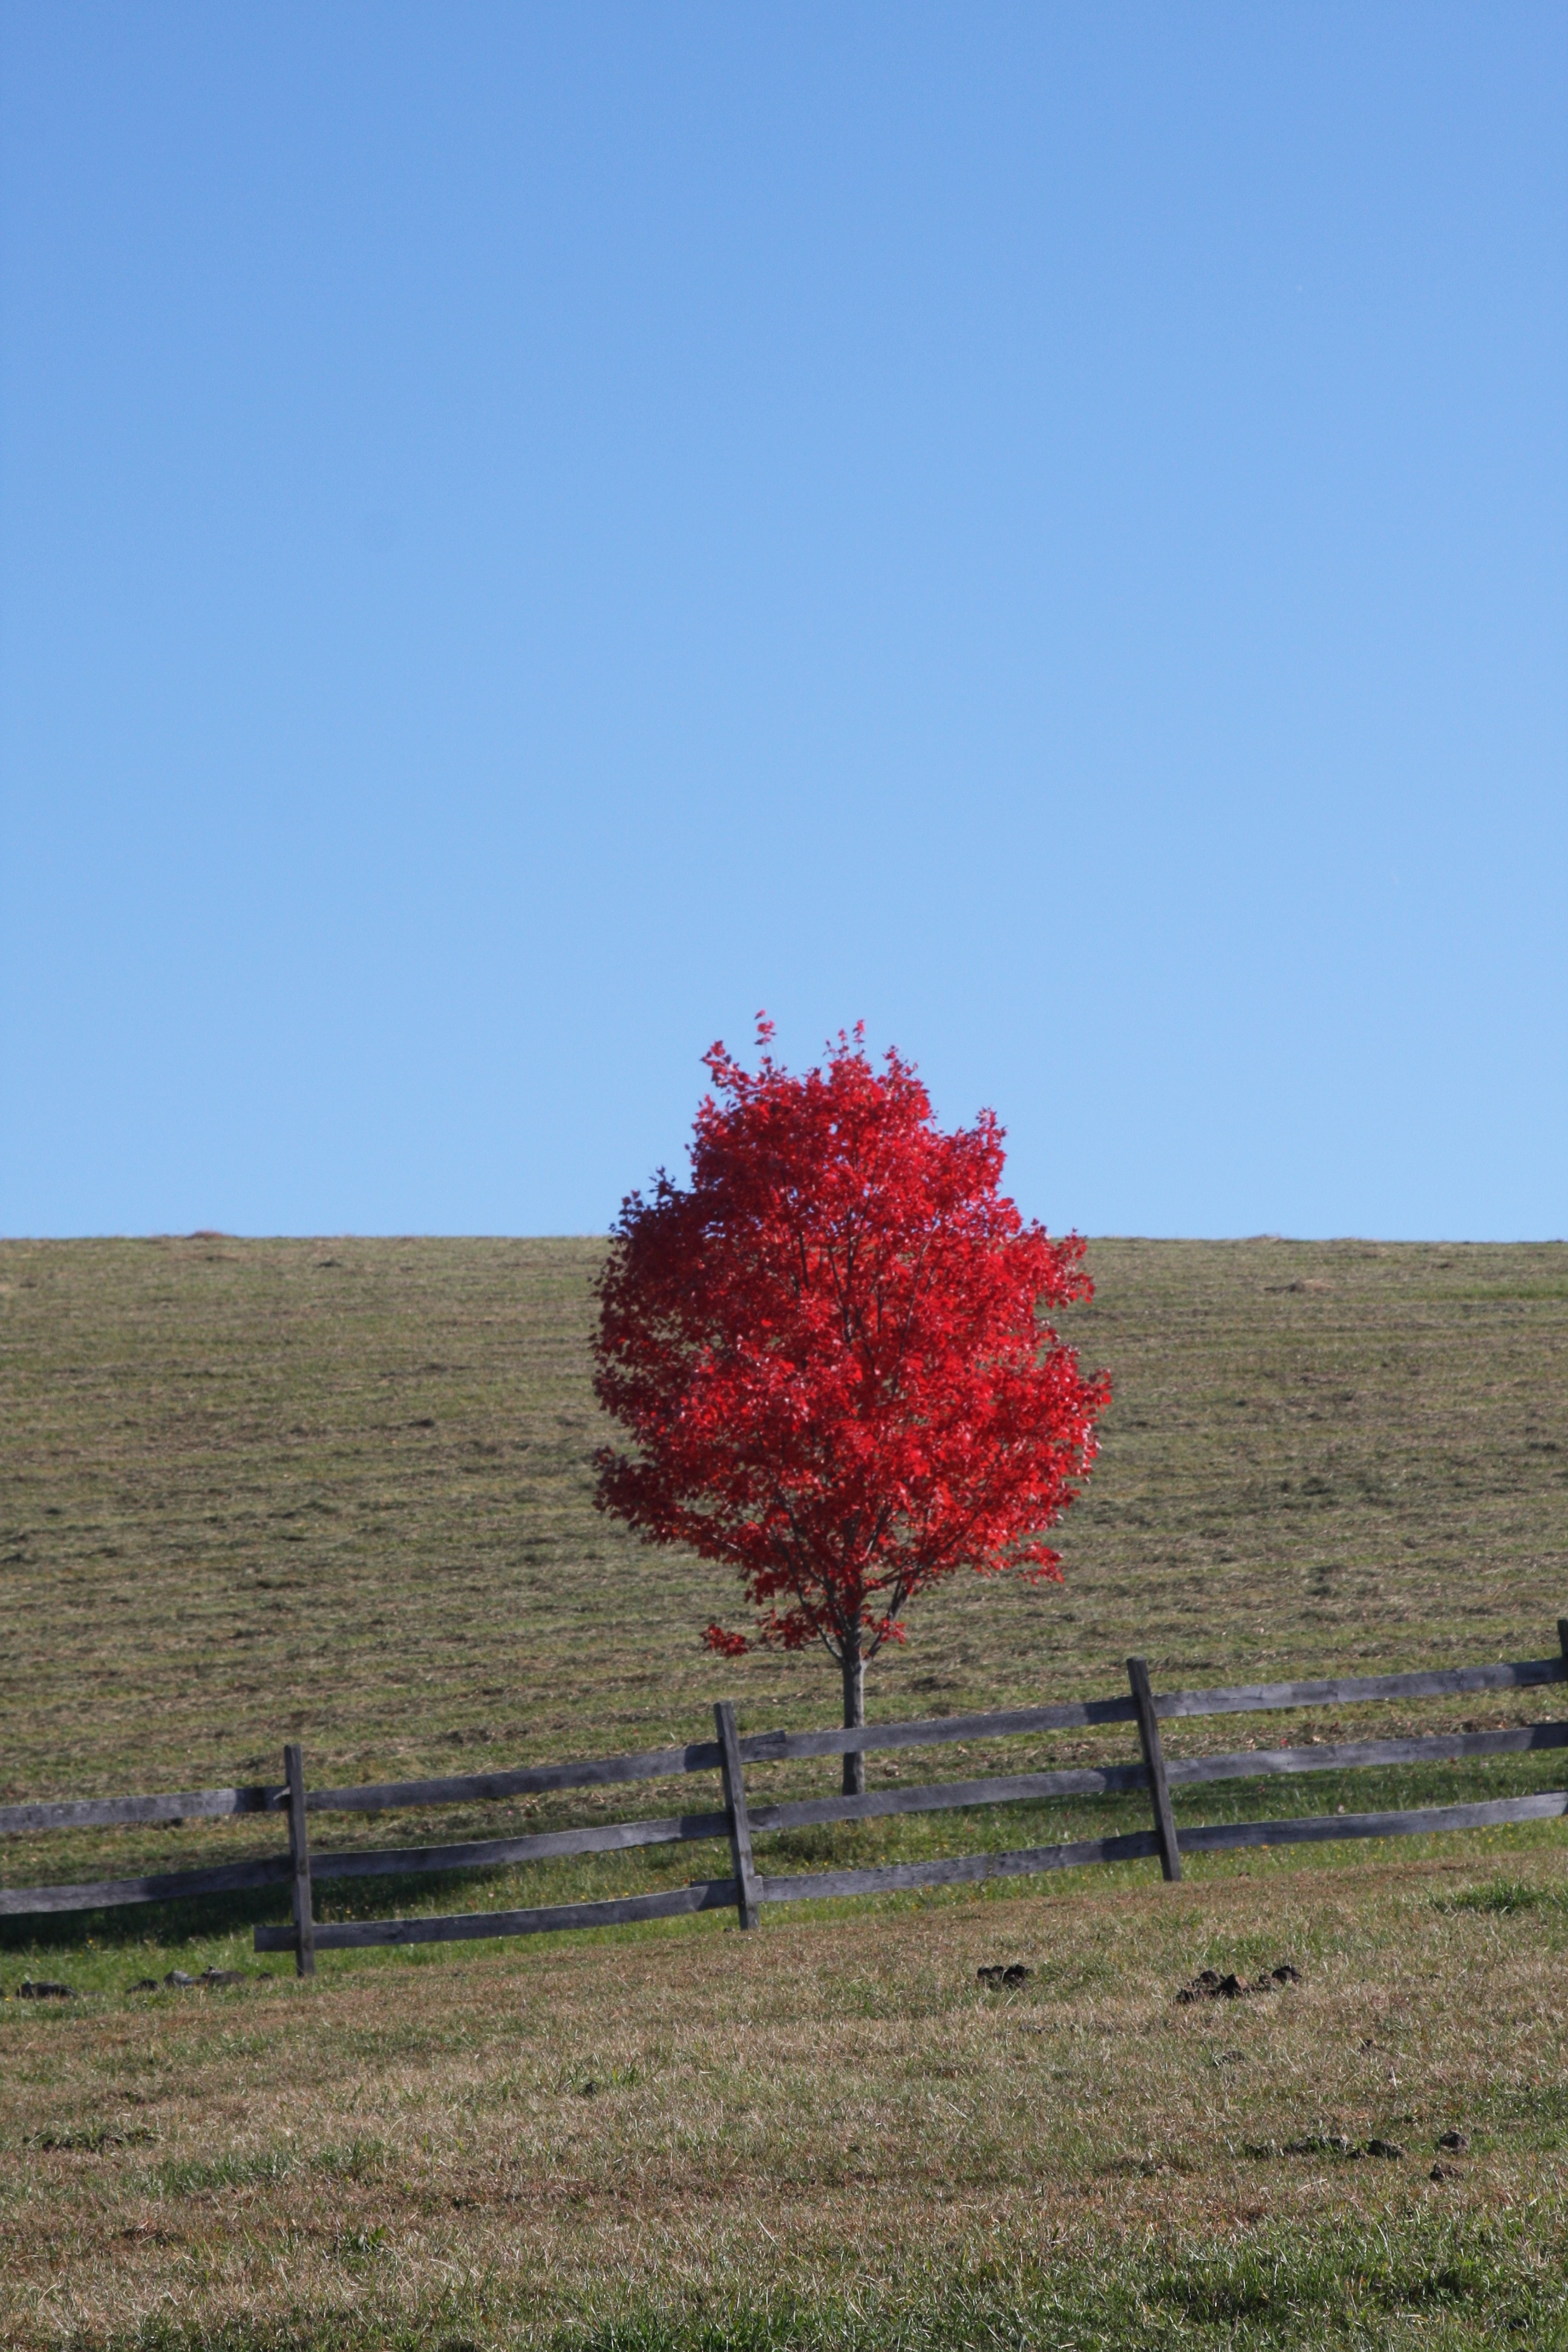
landscape, tree, nature, grass, plant, sky, field, meadow, prairie, leaf, hill, flower, red, autumn, soil, colorful, agriculture, season, plain, grassland, shrub, red leaves, ecosystem, rural area, scarlet, flowering plant, woody plant